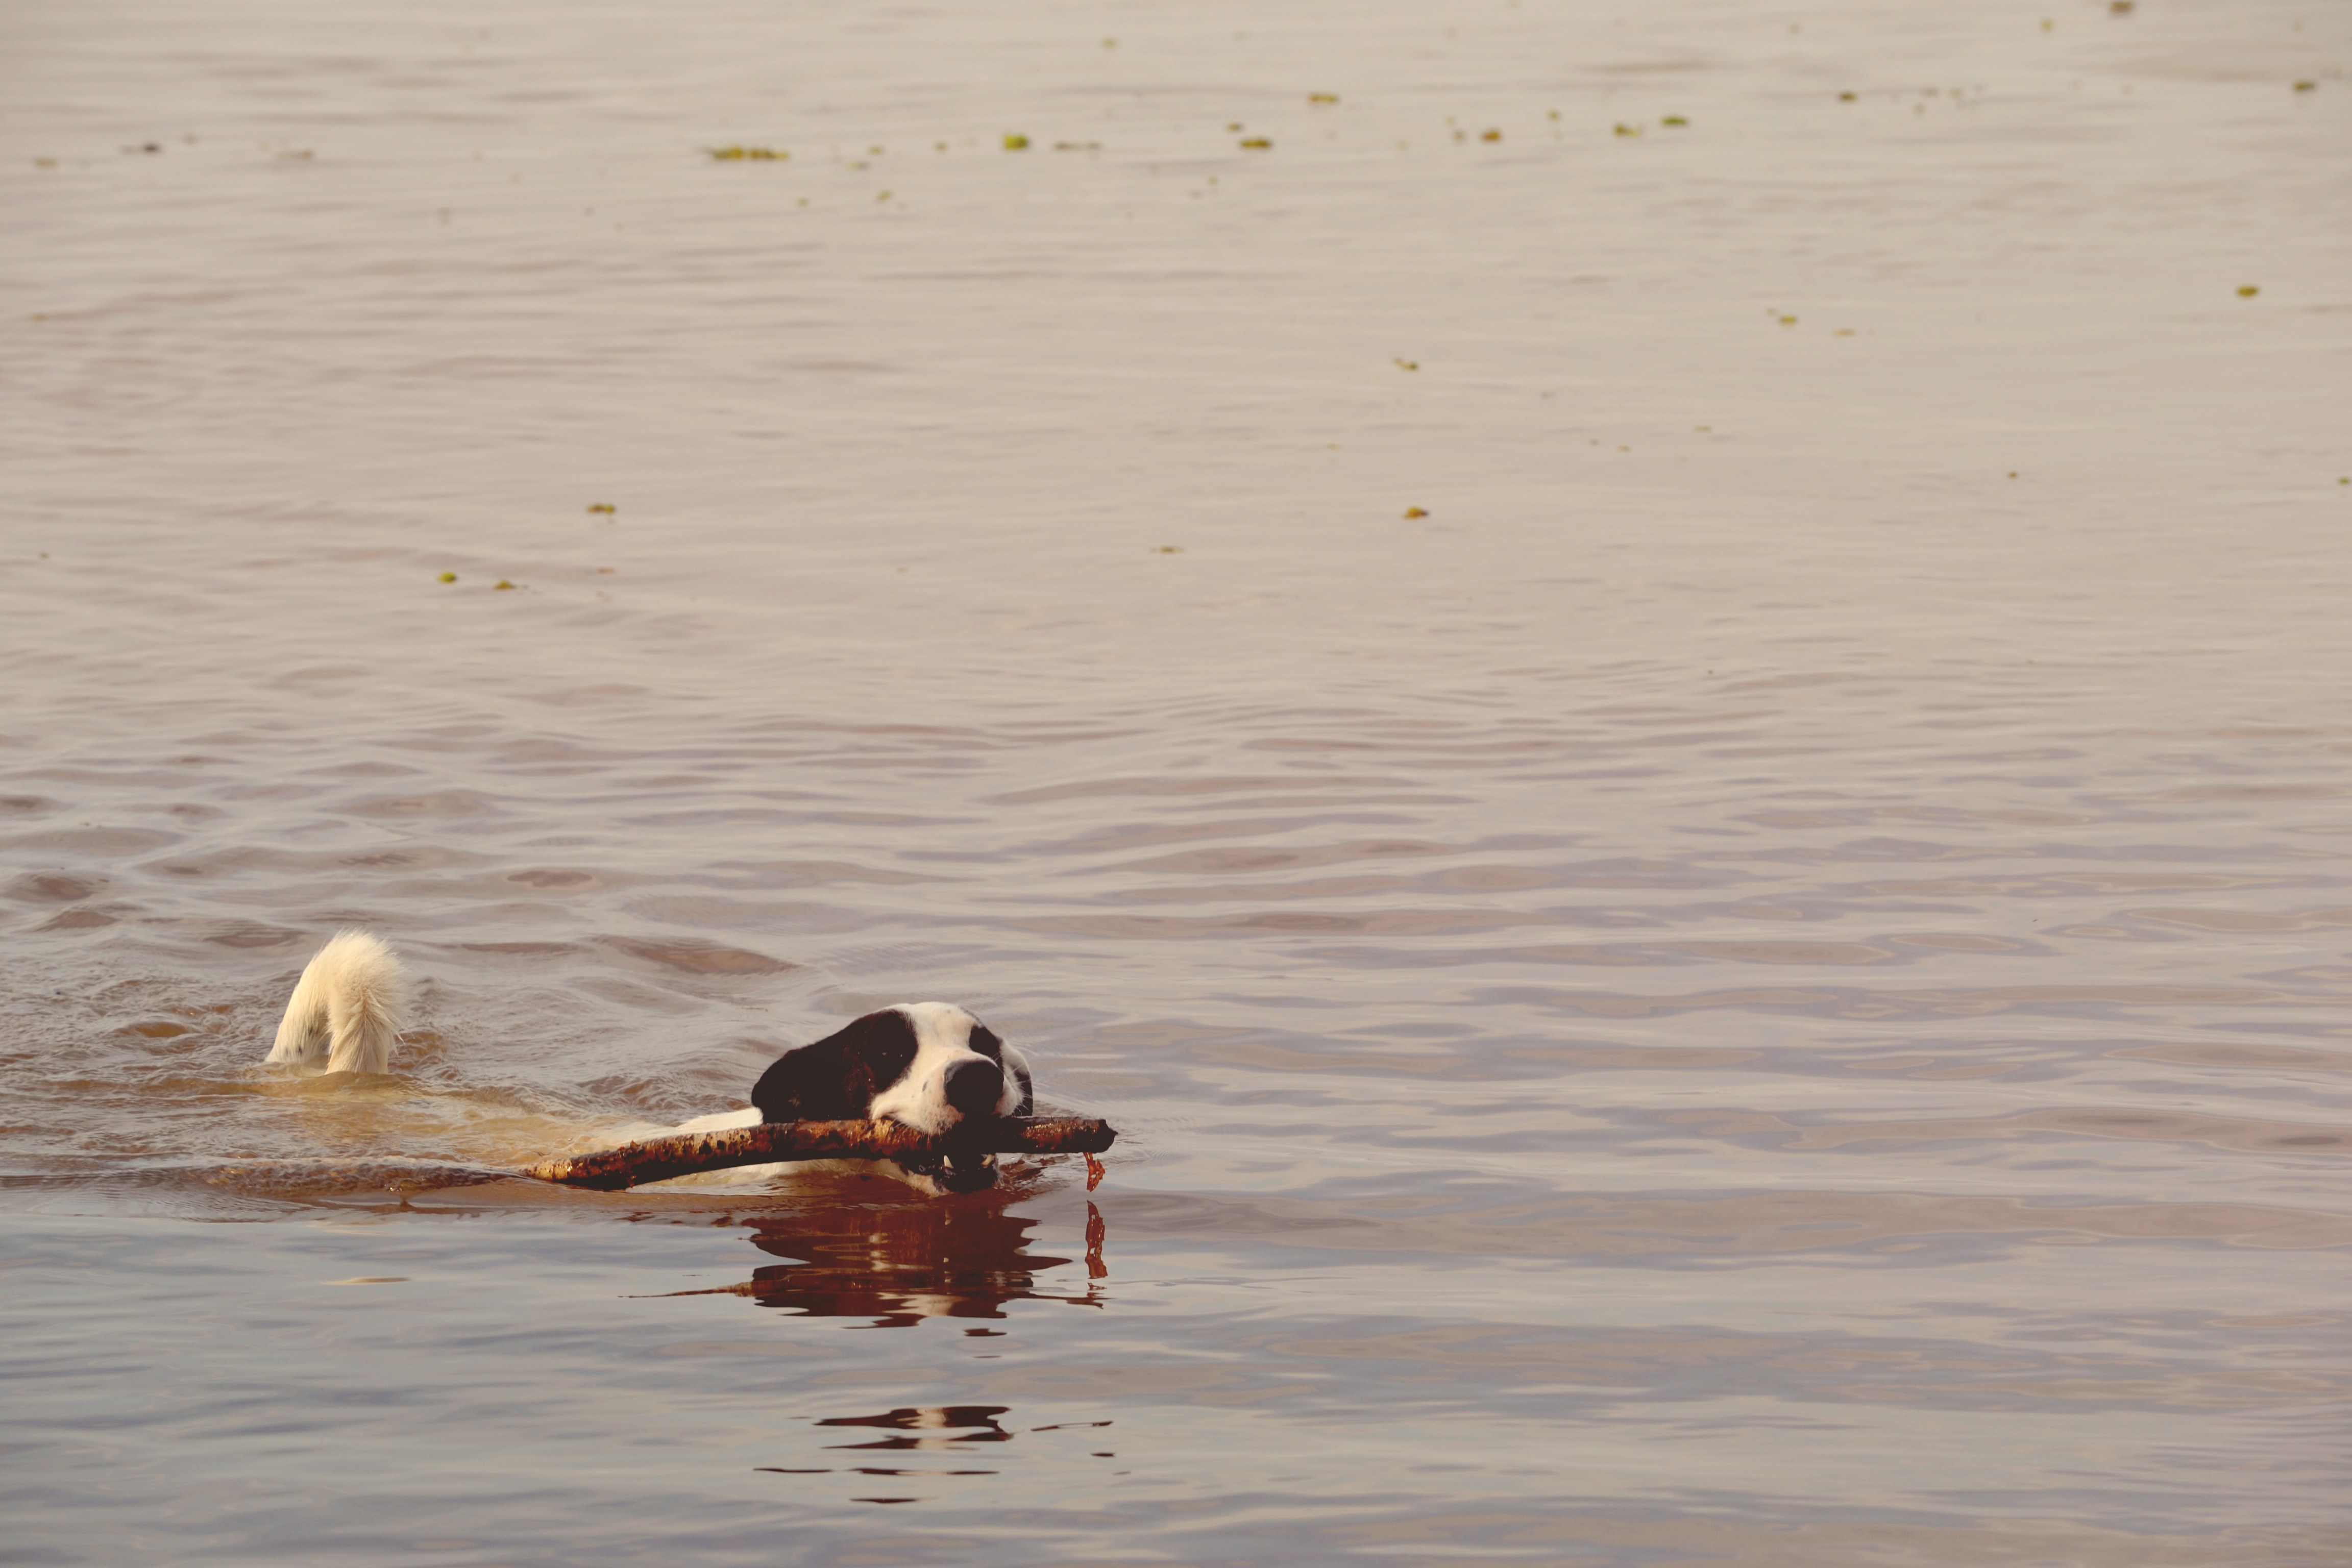
sea, water, sand, bird, wing, morning, dog, animal, pet, reflection, duck, waterfowl, water bird, fetch, animal photography, ducks geese and swans